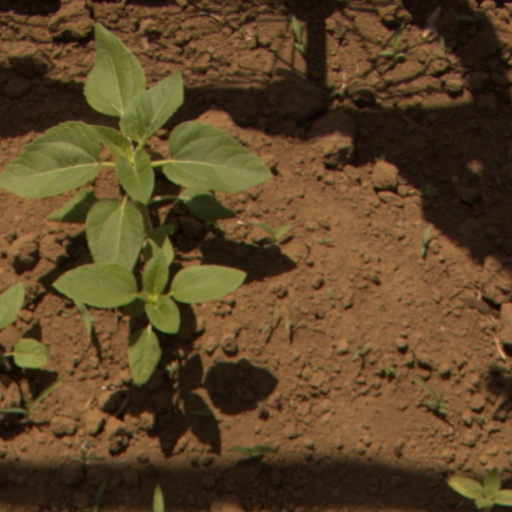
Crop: Jerusalem artichoke